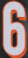
Number: 6